Ralph Brading

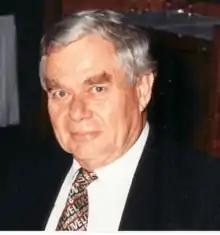
Ralph Brading (circa 1999)

Ralph Charles Brading (born 31 January 1934) was an Australian politician and member of the New South Wales Legislative Assembly from 1981 until 1984. He was a member of the Labor Party (ALP).